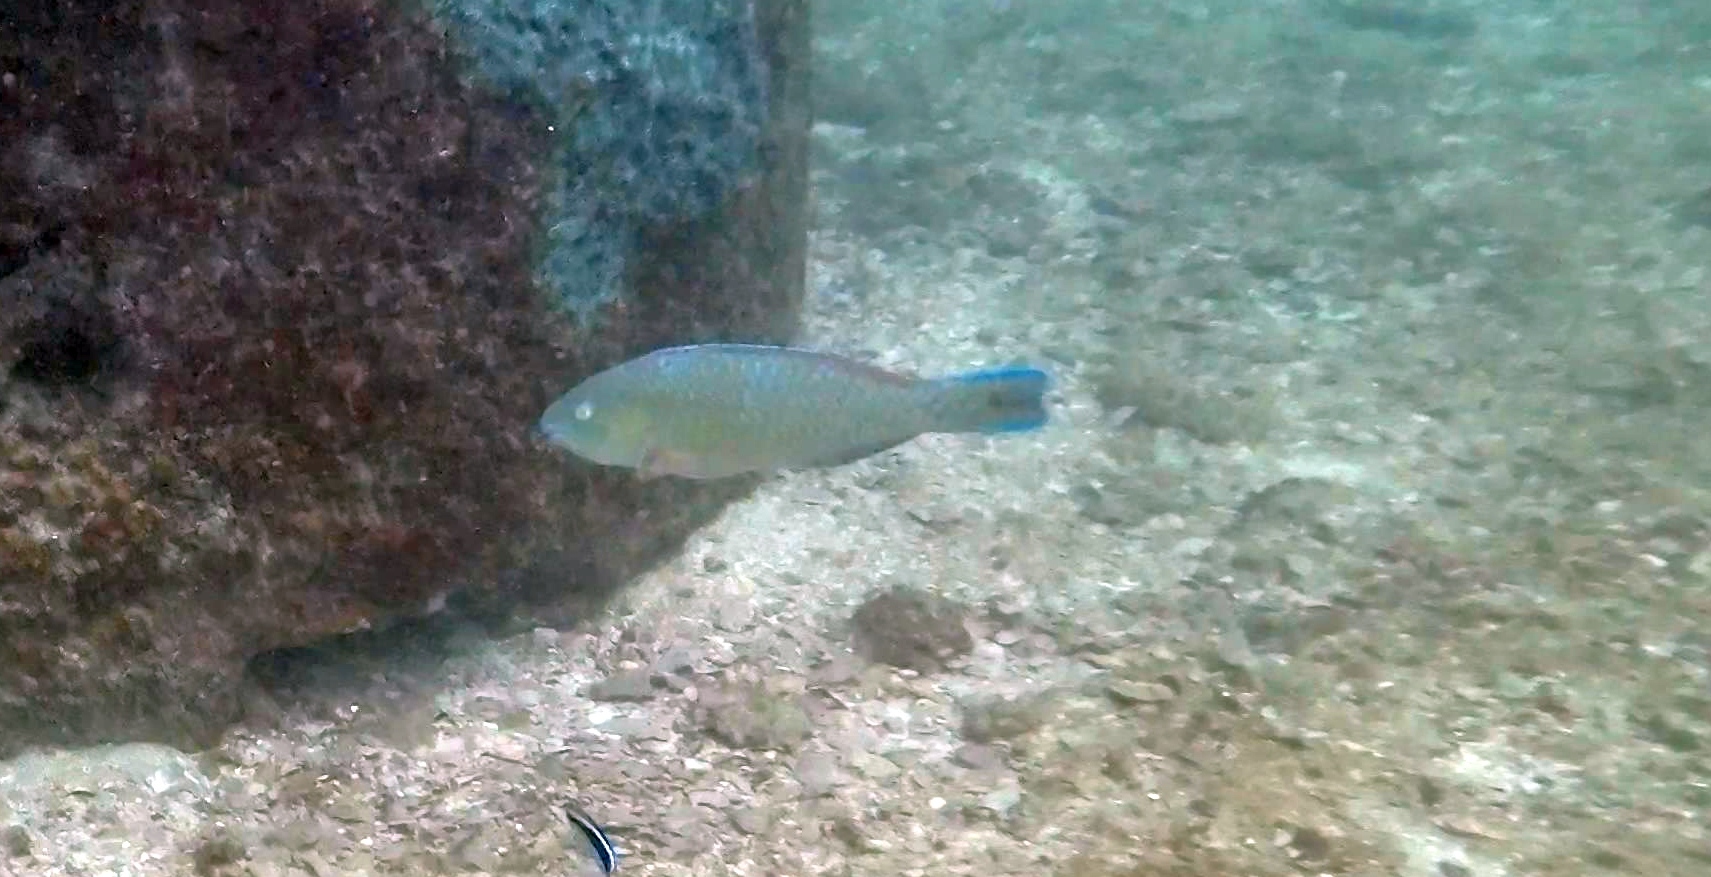
Scarus ghobban (Blue-barred Parrotfish)